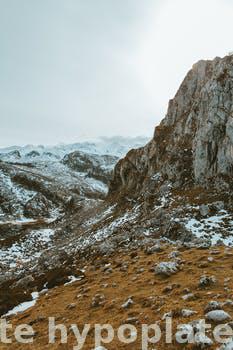
Label: Watermark